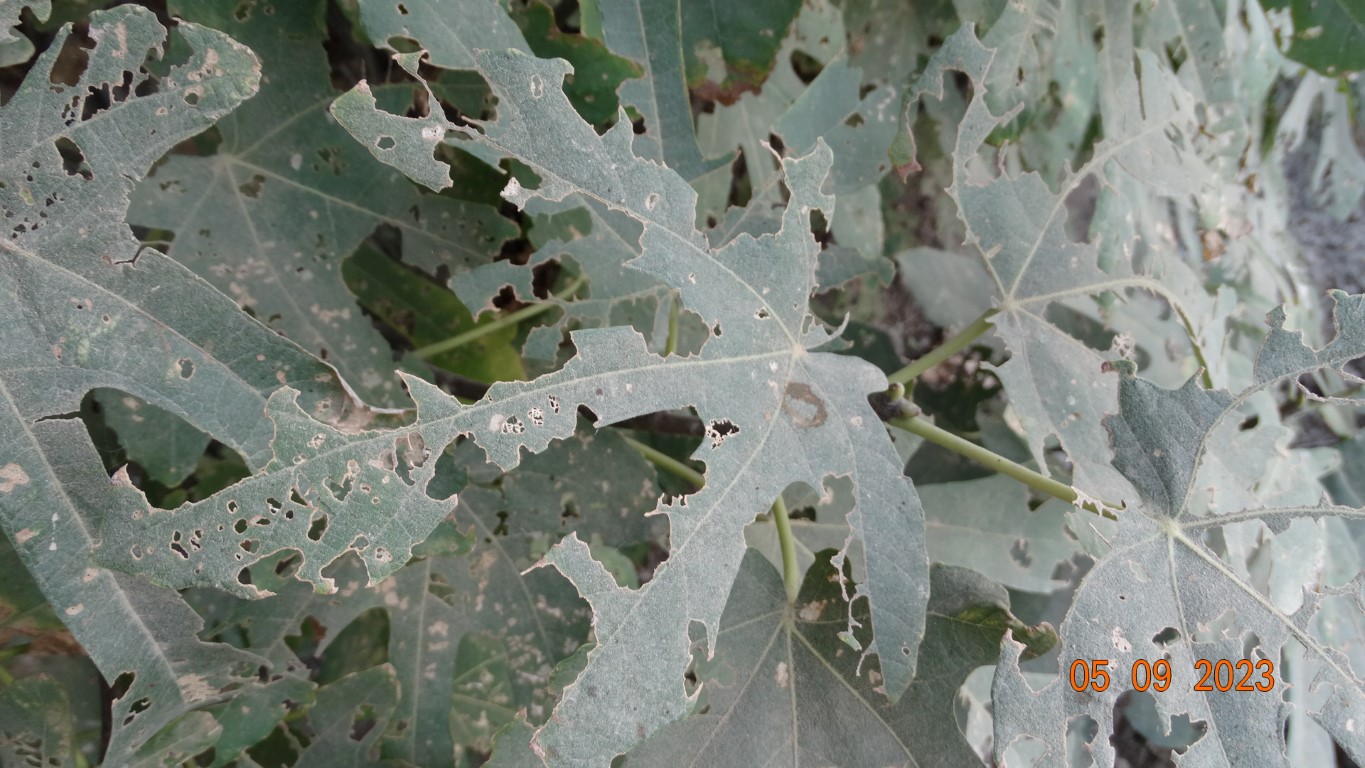
Label: infected